Robert B. Luckey

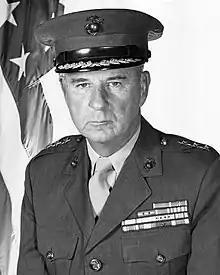
LTG Robert B. Luckey, USMC

Robert Burneston Luckey (July 9, 1905 – September 9, 1974) was a decorated officer in the United States Marine Corps with the rank of lieutenant general. A veteran of several wars, Luckey completed his career as commanding general, Fleet Marine Force, Atlantic.